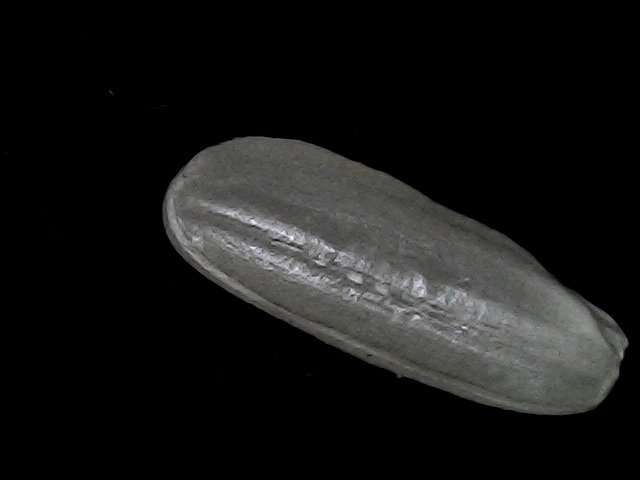
Rice variety: BD49